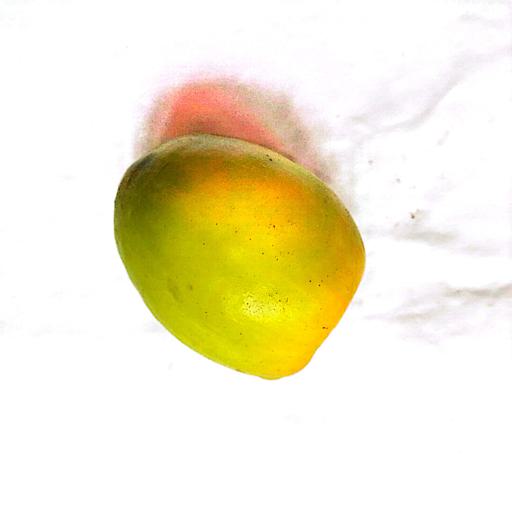
Label: healthy